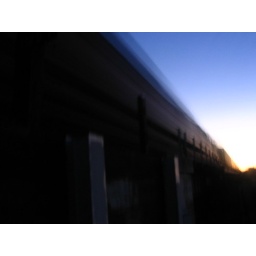
I took this standing next to a train in northern Oregon at sunset on a trip to Redmond. 22 Jul 2005.